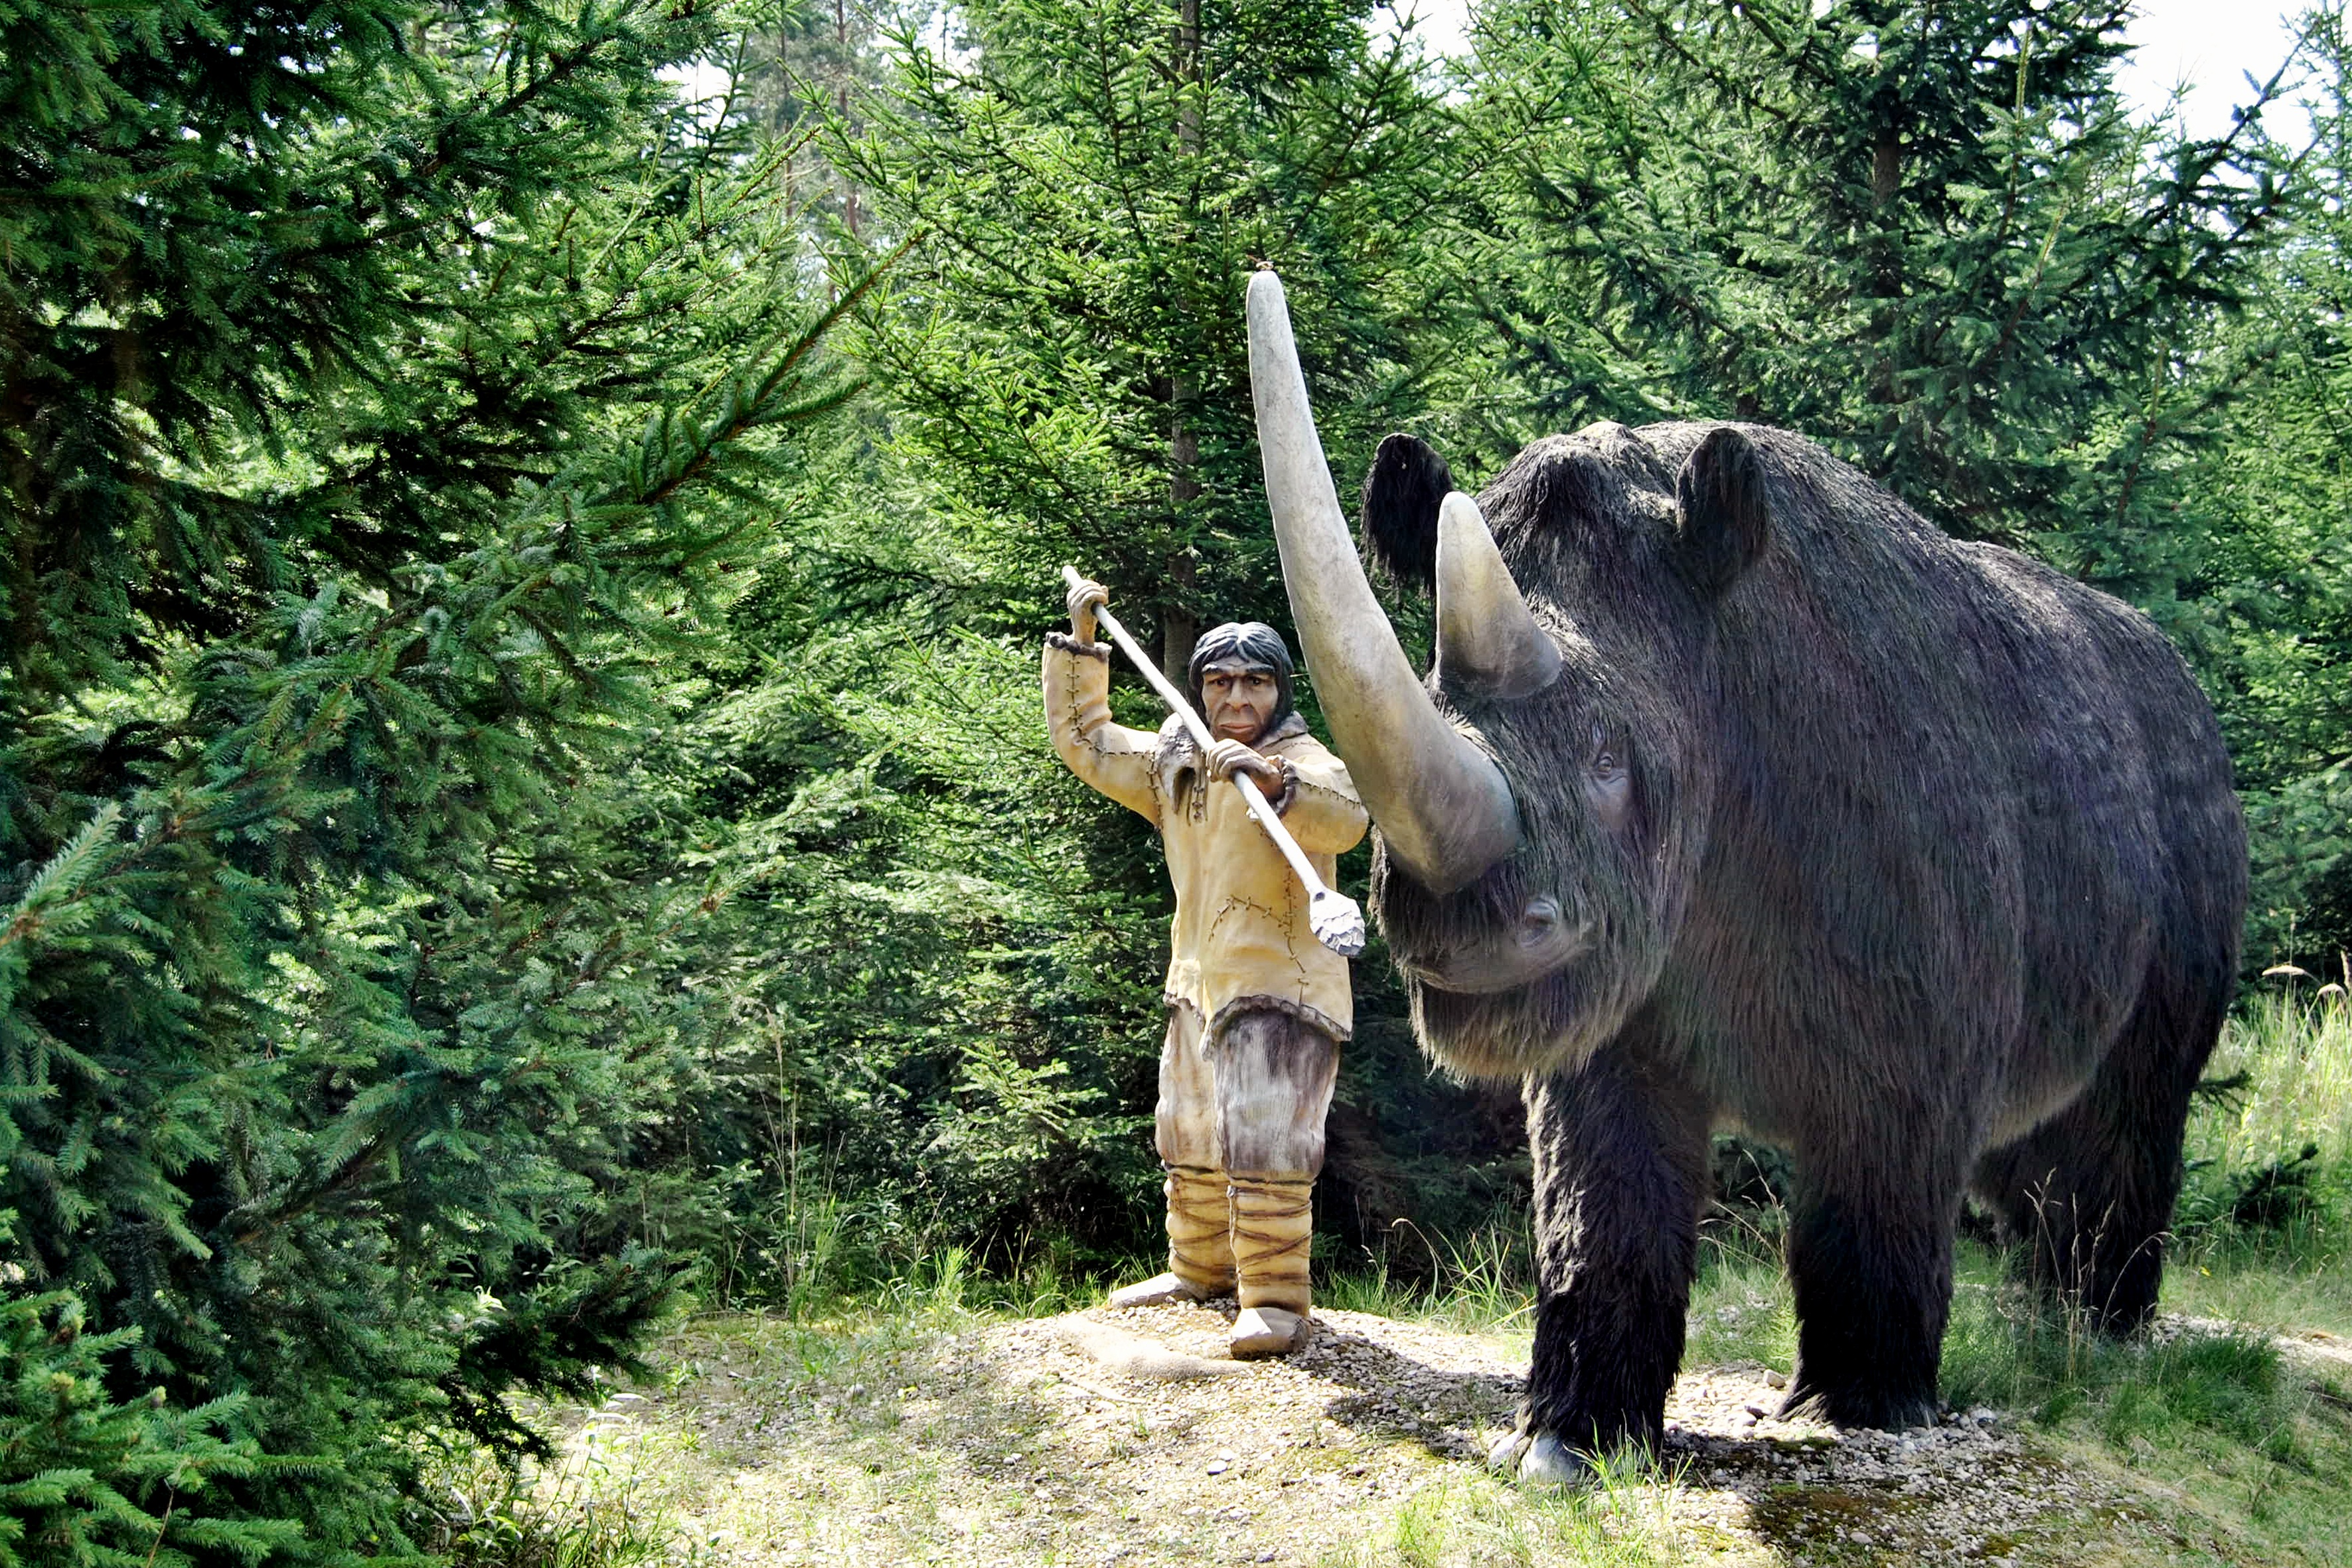
landscape, wildlife, zoo, jungle, park, mammal, fauna, elephant, theme park, trees, sculpture, firs, oranienburg, woolly, animal sculpture, urzeittier, primeval park, hunting scene, indian elephant, elephants and mammoths